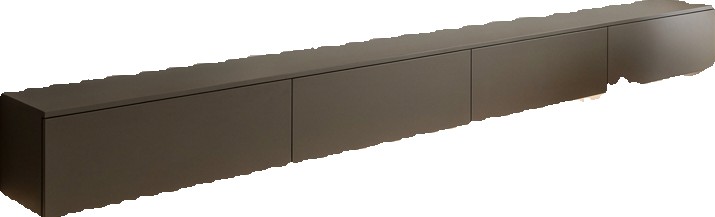
Surface category: cabinetry